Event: Nepal Earthquake
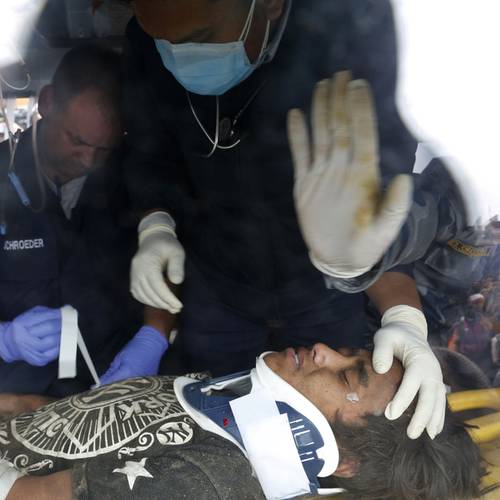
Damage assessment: no_damage